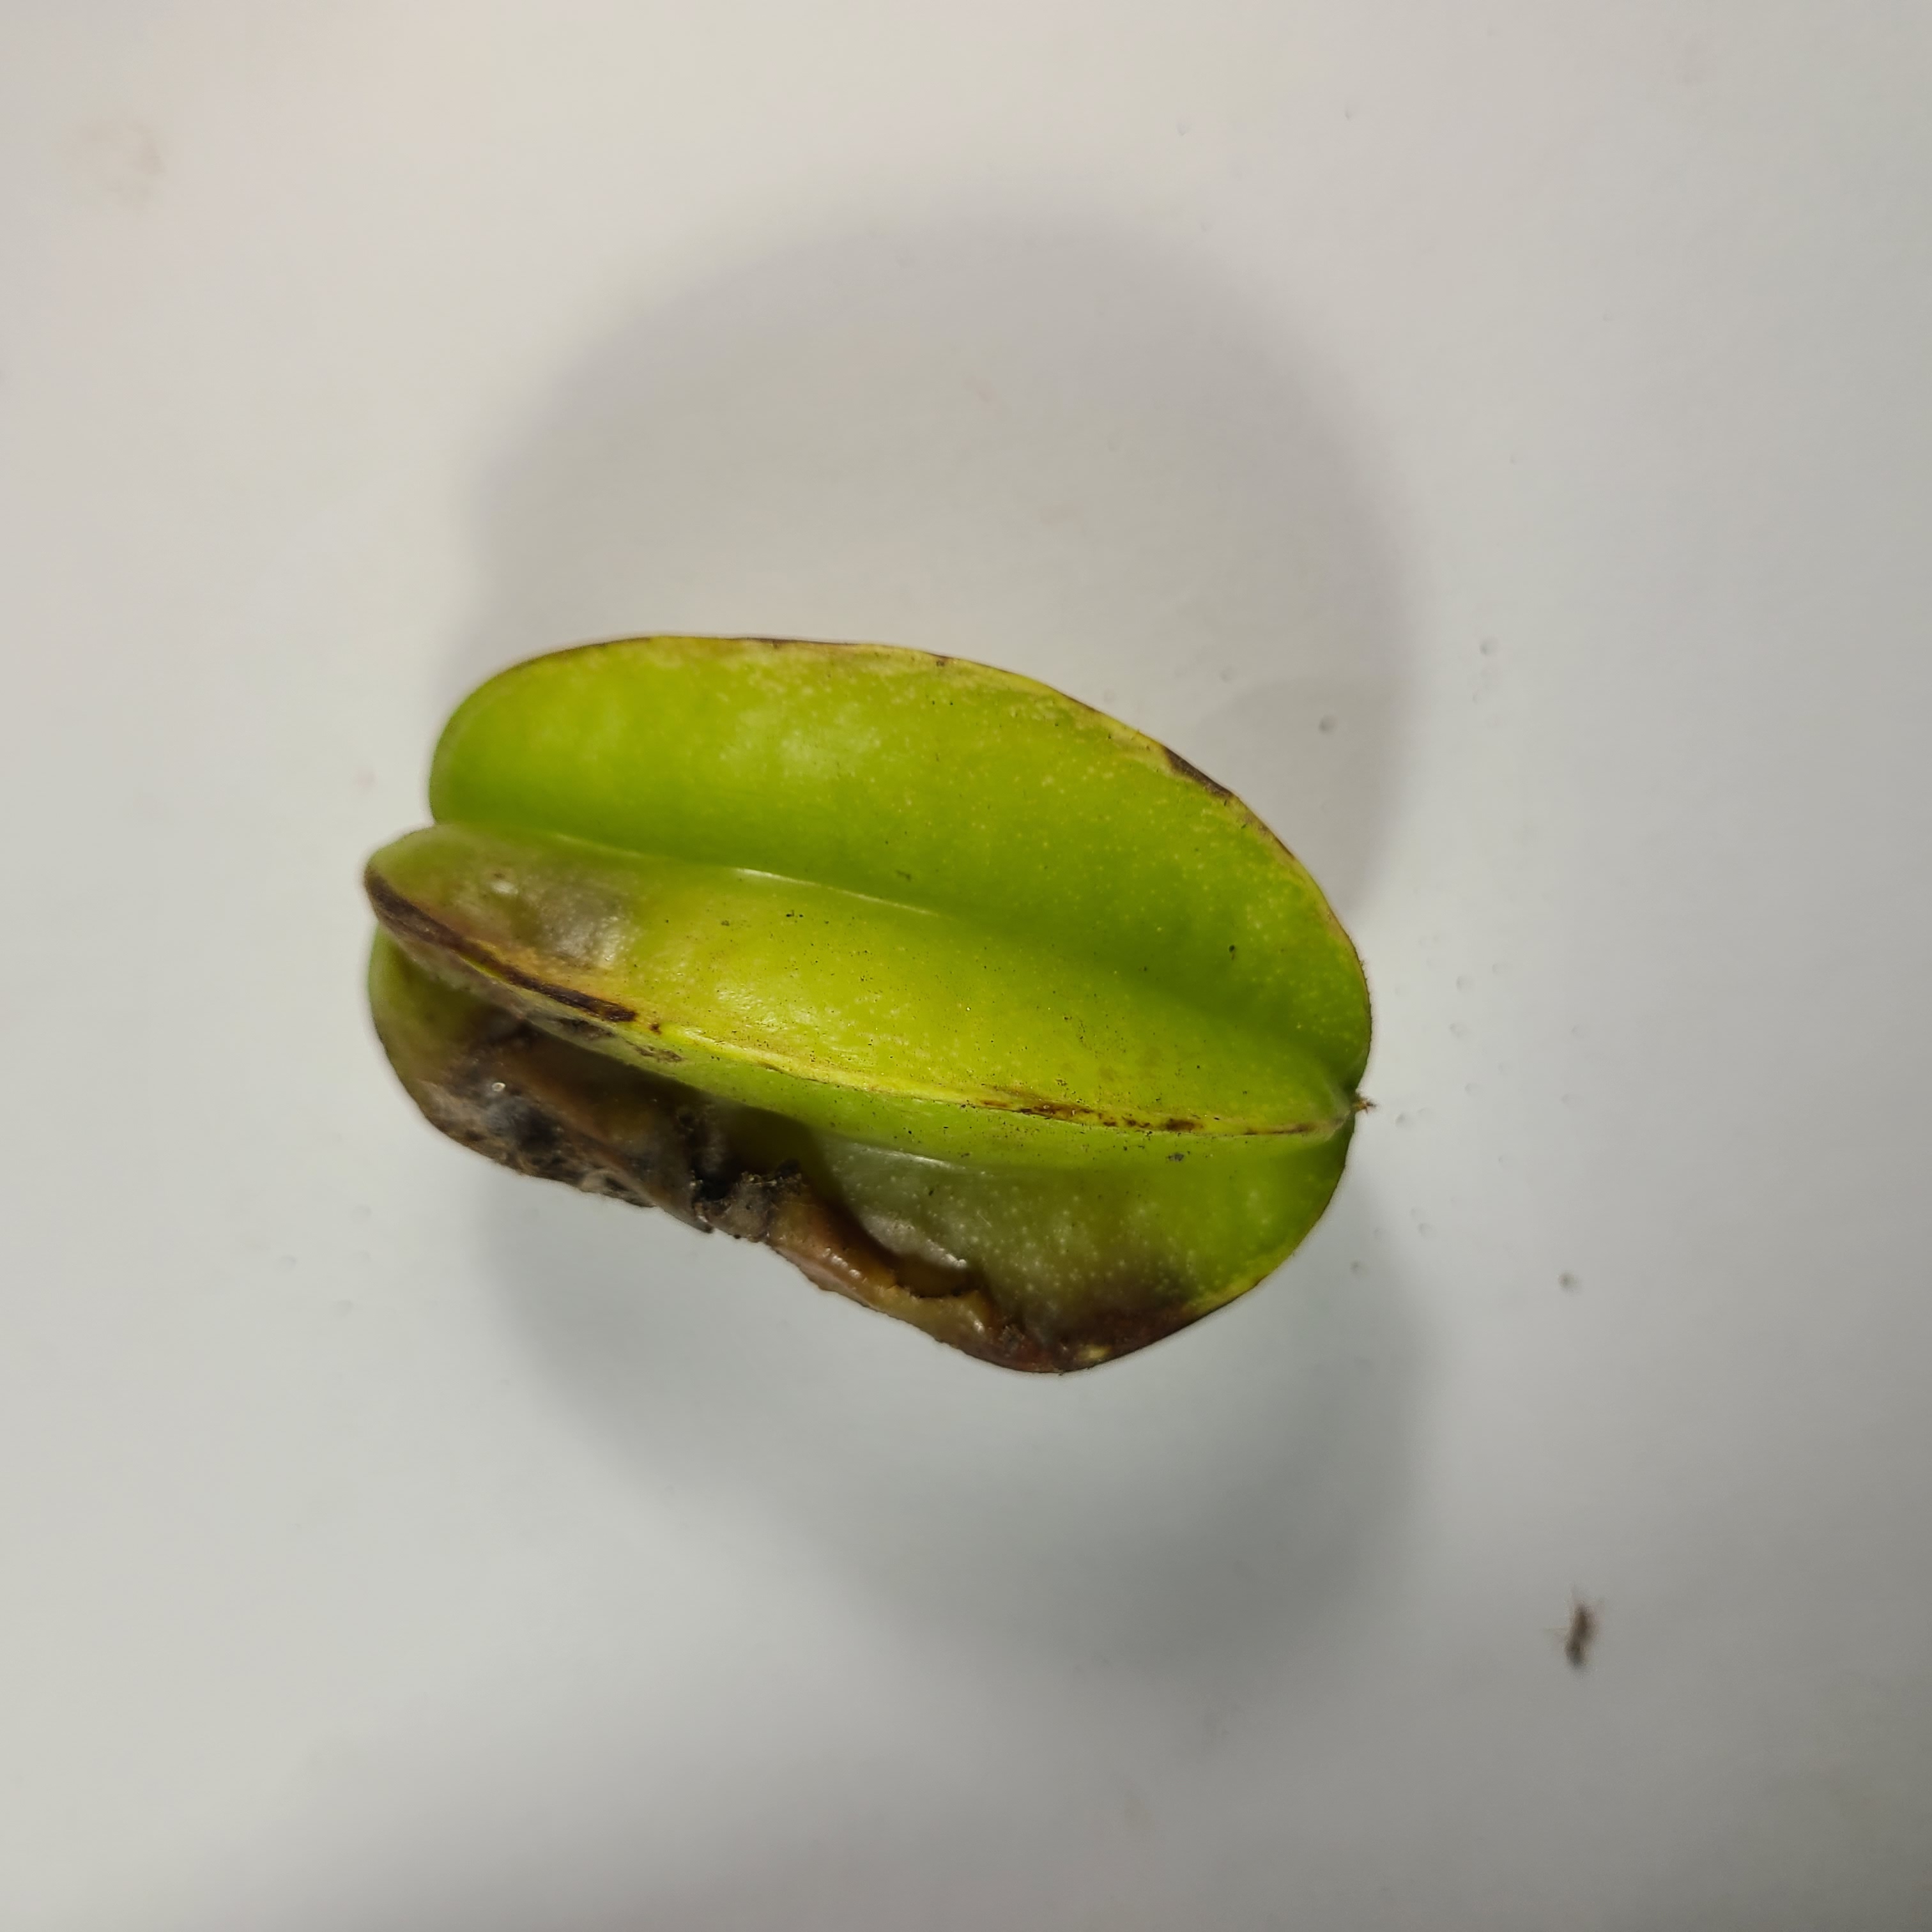
Label: Unhealthy Fruits